Proto-Indo-European mythology

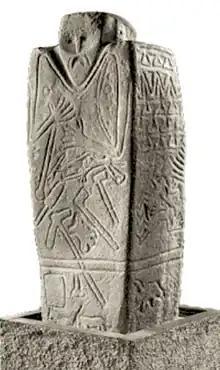
The Kernosovskiy idol, featuring a man with a belt, axes, and testicles to symbolize the warrior; dated to the middle of the third millennium BC and associated with the late Yamnaya culture.

In the Old Norse "Völuspá" and "Gylfaginning", the Norns are three cosmic goddesses of fate who are described sitting by the well of Urðr at the foot of the world tree Yggdrasil. In Old Norse texts, the Norns are frequently conflated with Valkyries, who are sometimes also described as spinning. Old English texts, such as "Rhyme Poem" 70, and "Guthlac" 1350 f., reference Wyrd as a singular power that "weaves" destinies.